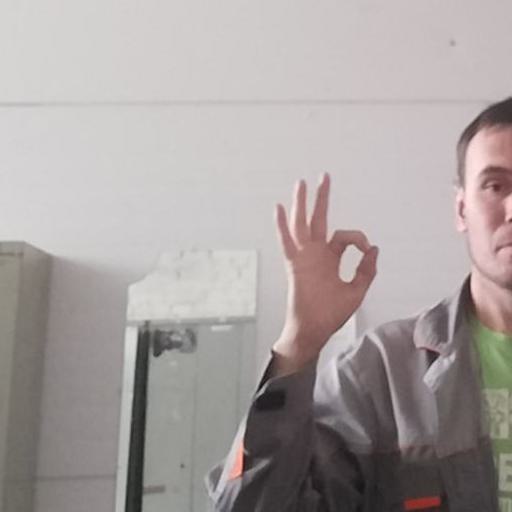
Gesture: ok